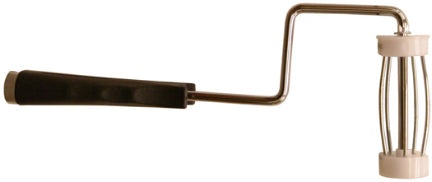
FRAME 4IN ACME ROLLER
Brand: Wooster Brush
Acme heavy duty roller frame. 4” sturdy 5-wire cage with plastic end caps. Chrome-plated 5/16” shank. Plastic threaded grip for extension pole use. 4” width frame.
Category: Hardware > Tools > Paint Tools > Paint Rollers